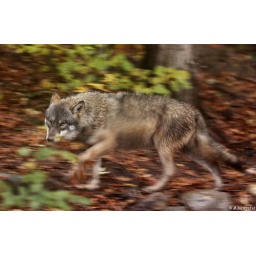
Female gray wolf Canis lupus in movement in autumn forest in Italy